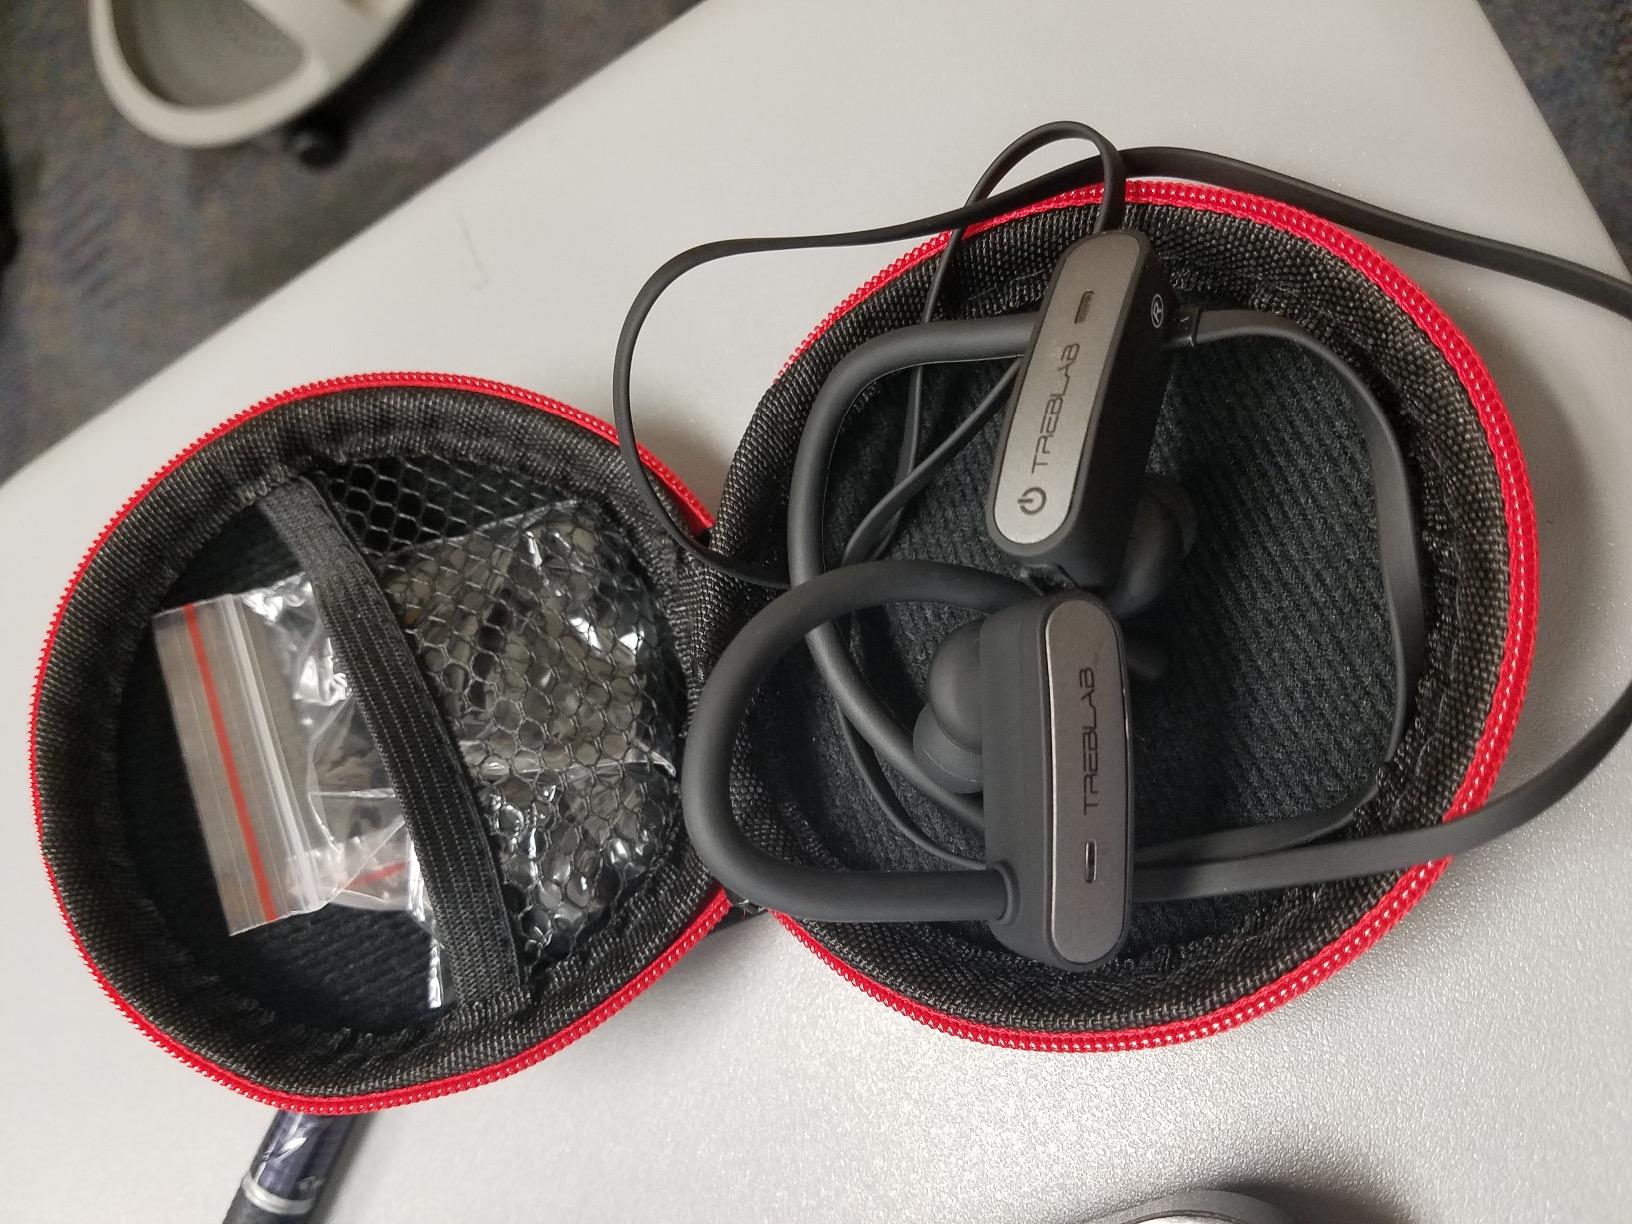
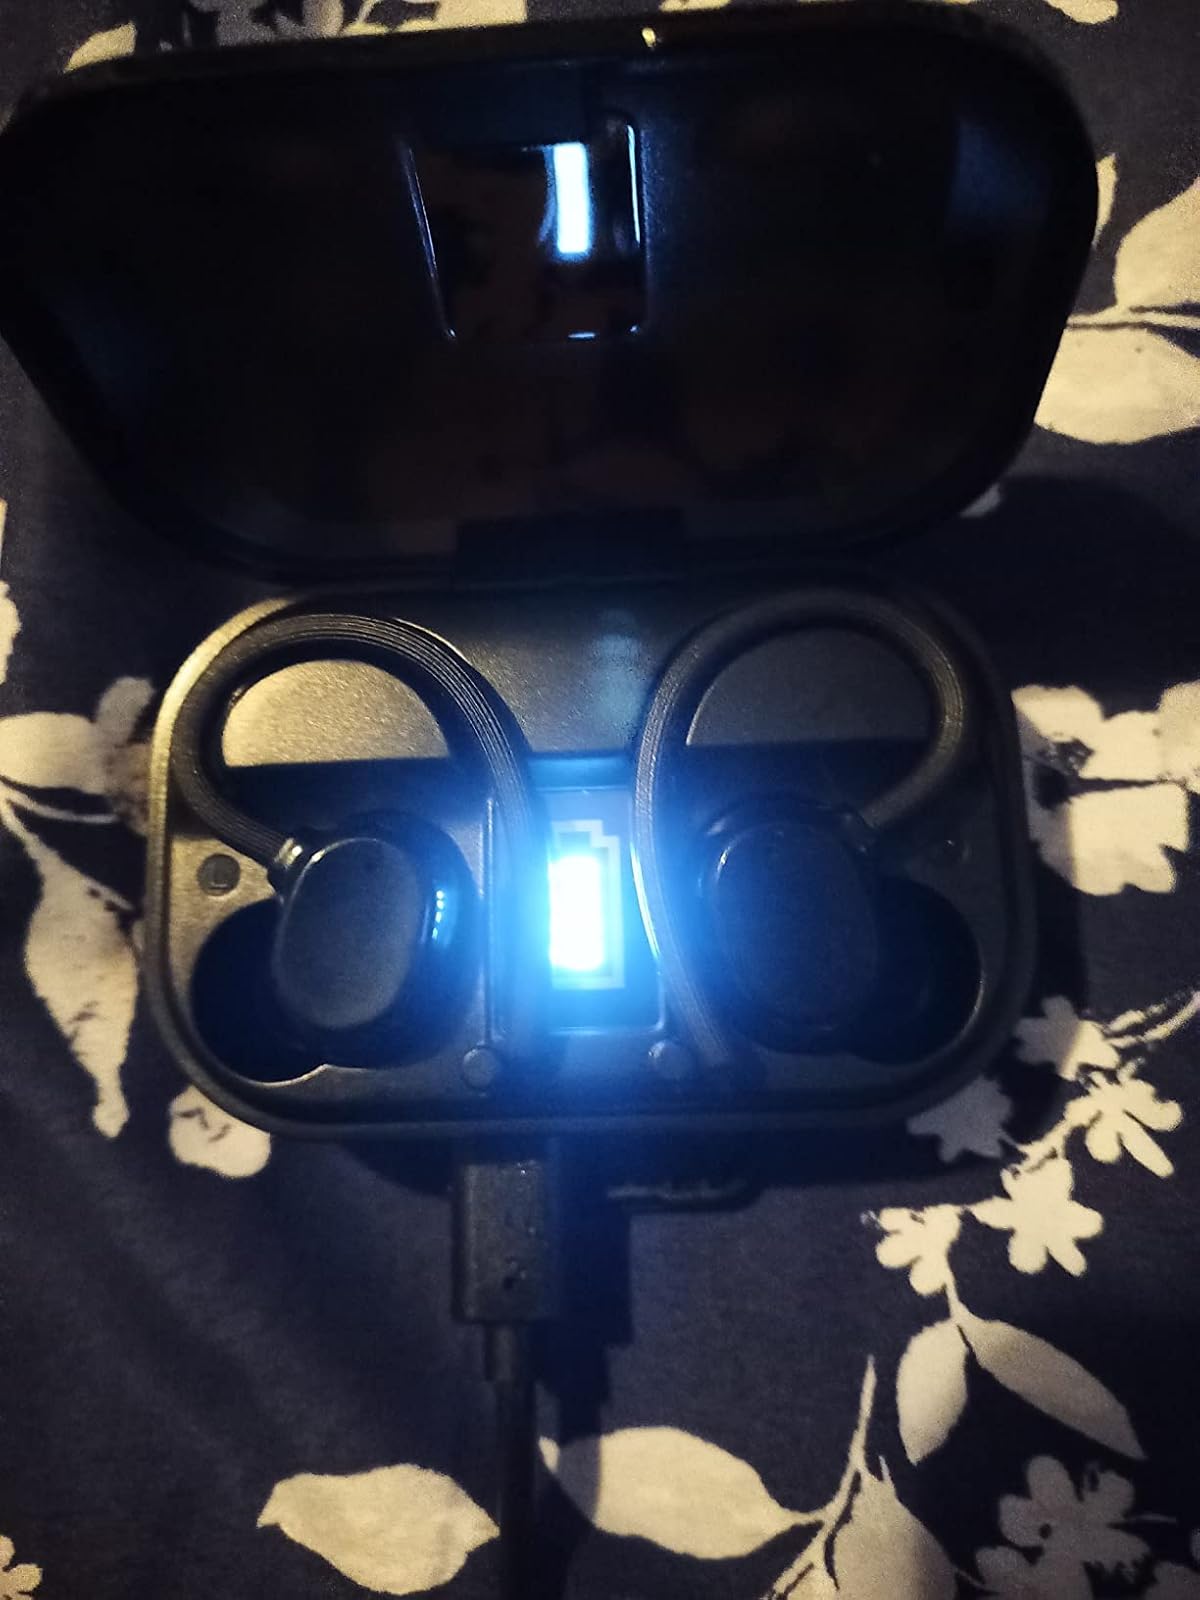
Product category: earbuds
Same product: no